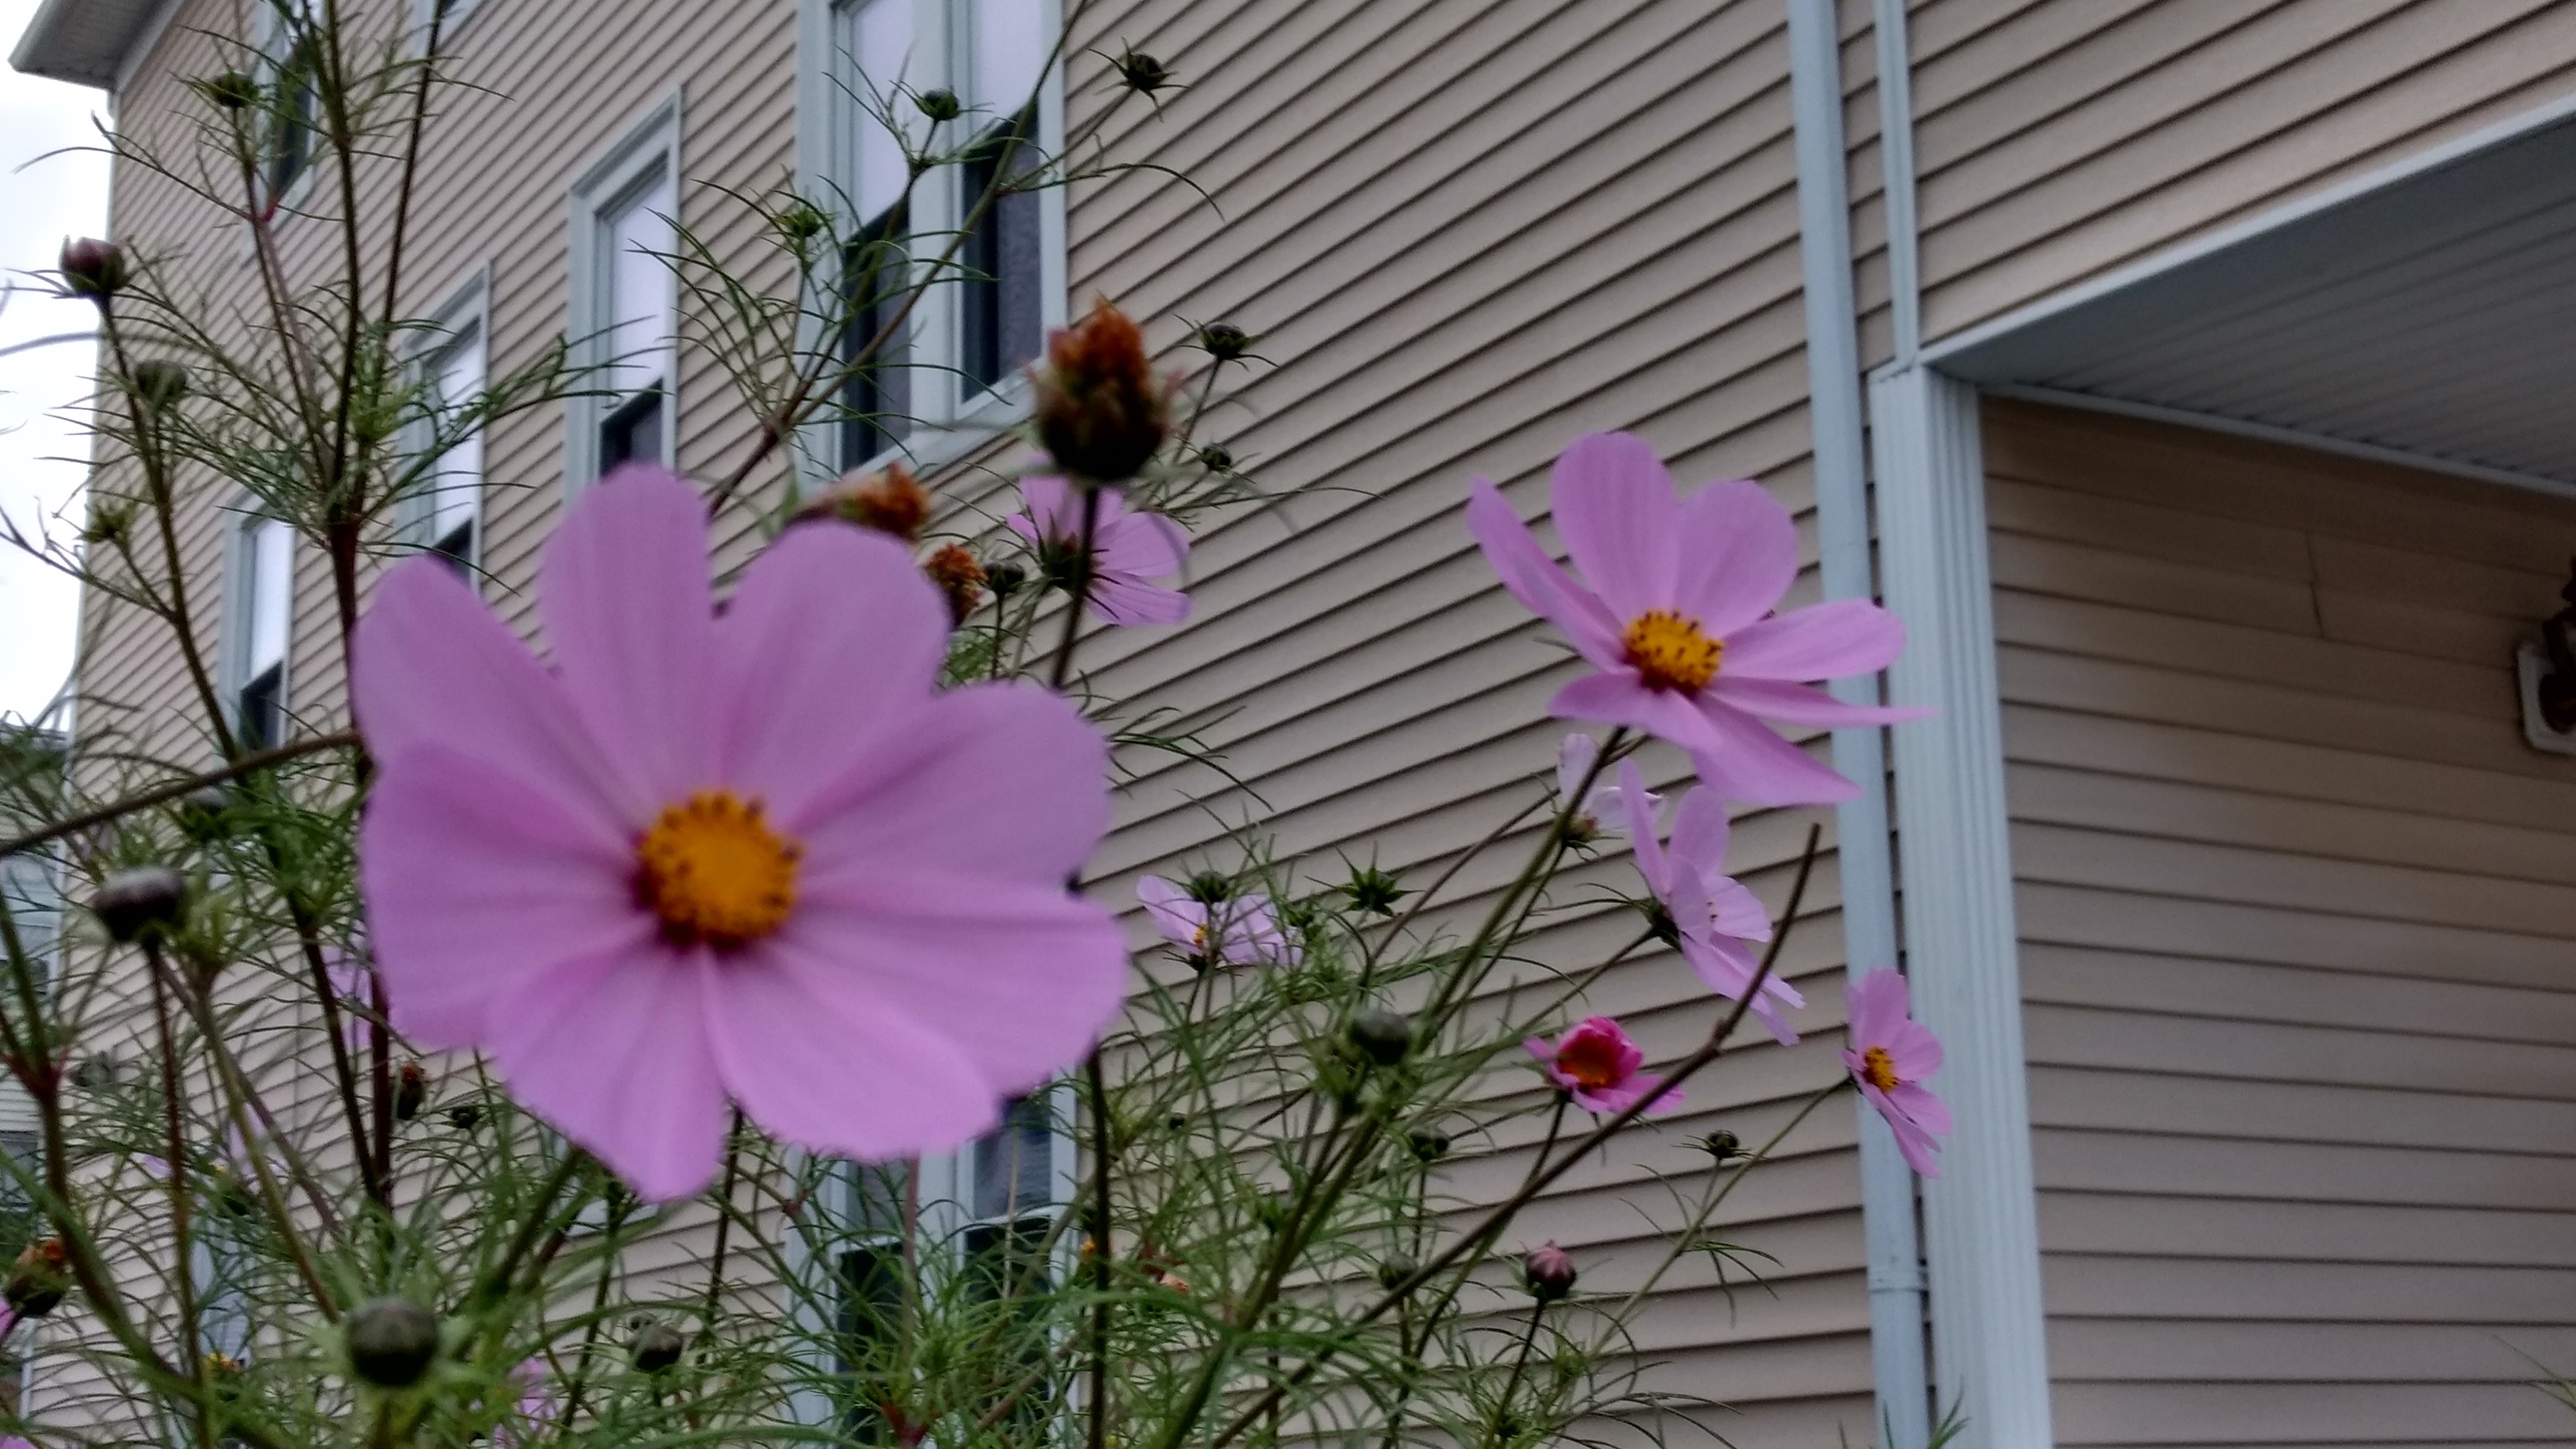
plant, flower, flora, floristry